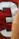
Number: 3